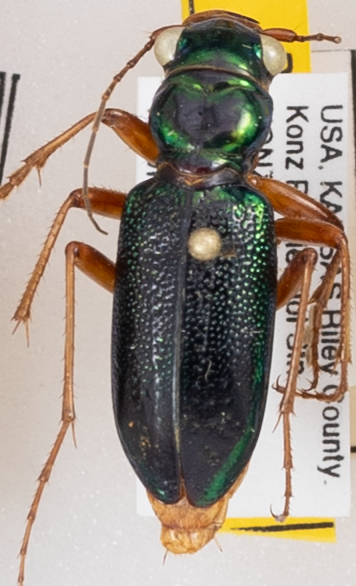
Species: Carabidae sp.
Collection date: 2015-07-20
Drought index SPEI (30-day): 1.16
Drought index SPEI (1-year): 0.558
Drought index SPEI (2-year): -0.114